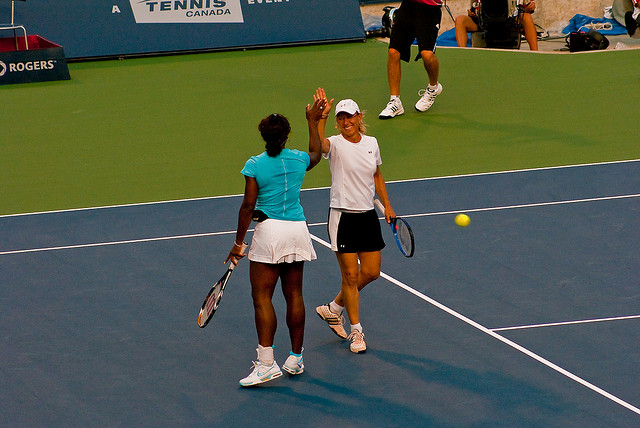
hai nữ vận động viên tennis đang giơ tay lên cao và bước đi ở trên sân